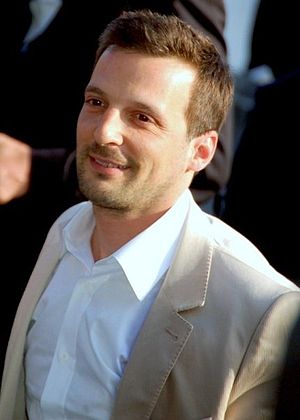
Mathieu Kassovitz
Mathieu Kassovitz, filmfestivalen i Cannes, 2008
Mathieu Kassovitz er en fransk filminstruktør og skuespiller.